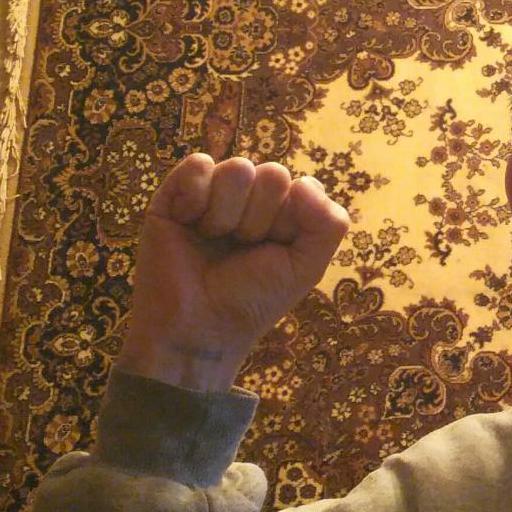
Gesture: fist